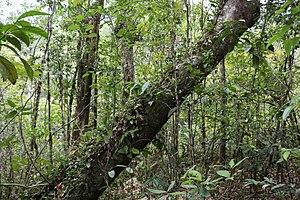
Forêt humide dans les gorges de Mossman, parc national de Daintree, Queensland, Australie
Le Queensland est le deuxième État de l'Australie par la superficie, le troisième par la population. Il se trouve au nord de la Nouvelle-Galles du Sud et à l'est du Territoire du Nord. L’État est bordé par la mer de Corail et l'océan Pacifique.